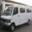
Label: bus